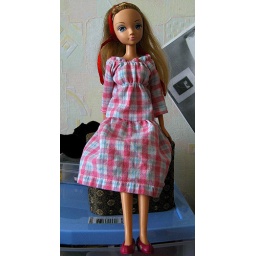
This girl is waiting for a jointed body and a reroot. Meanwhile I entertained her by making her a dress =)